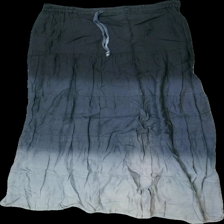
View: front
Type: Skirt
Category: Ladies
Brand: Missing
Colors: Black, Grey
Material: 100% viscose
Pattern: Other
Cut: Regular
Season: All
Damage location: top center
Damage 2 location: middle left
Damage 3 location: bottom center
Price range: <50
Recommended usage: Reuse
Description: ombre kjol, några lösa trådar